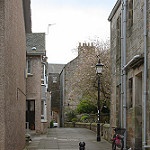
Scene: Outdoor